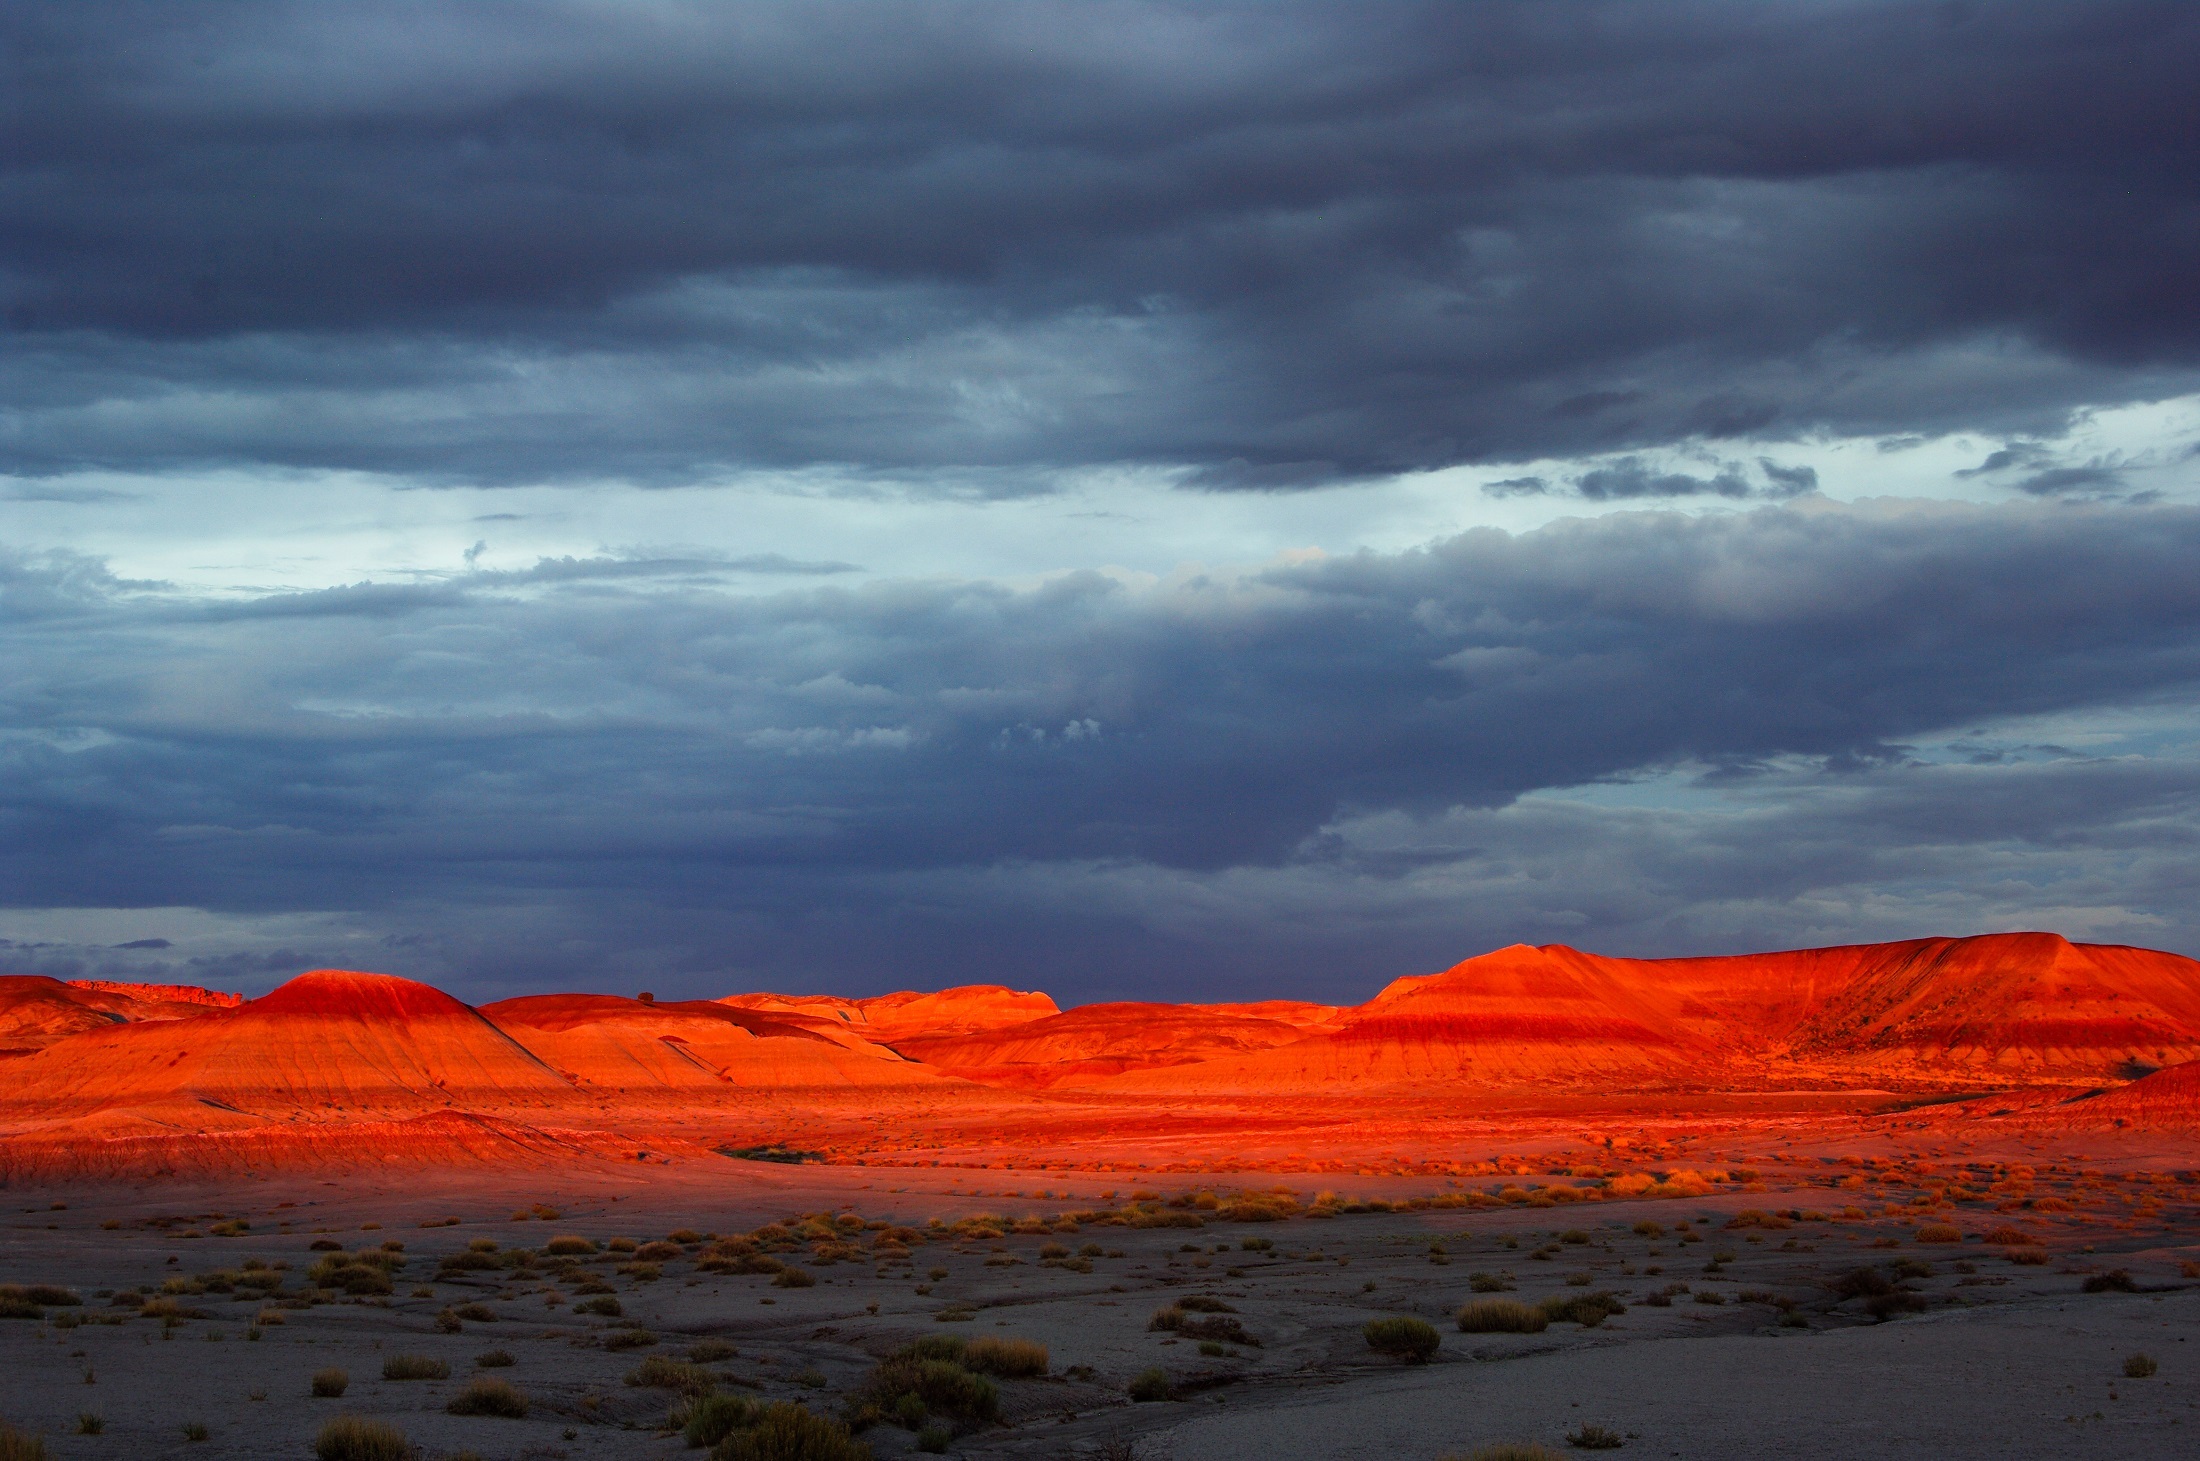
landscape, horizon, mountain, cloud, sky, sunrise, sunset, prairie, dawn, panorama, dry, dusk, scenic, usa, colorful, national park, plain, cloudscape, arizona, trees, rocks, outdoors, clouds, geology, grassland, plateau, habitat, southwest, afterglow, landform, petrified forest, meteorological phenomenon, natural environment, geographical feature, aeolian landform, geological phenomenon